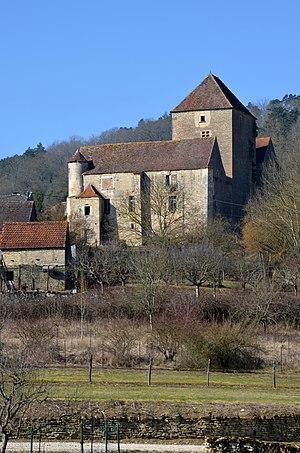
Maison forte a Courcelle les Montbard , Côte d'Or, Bourgogne, France
Cet article recense une partie des monuments historiques de la Côte-d'Or, en France.
Courcelles-lès-Montbard est une commune française située dans le département de la Côte-d'Or en région Bourgogne-Franche-Comté. Le territoire de la commune est traversé par le canal de Bourgogne.